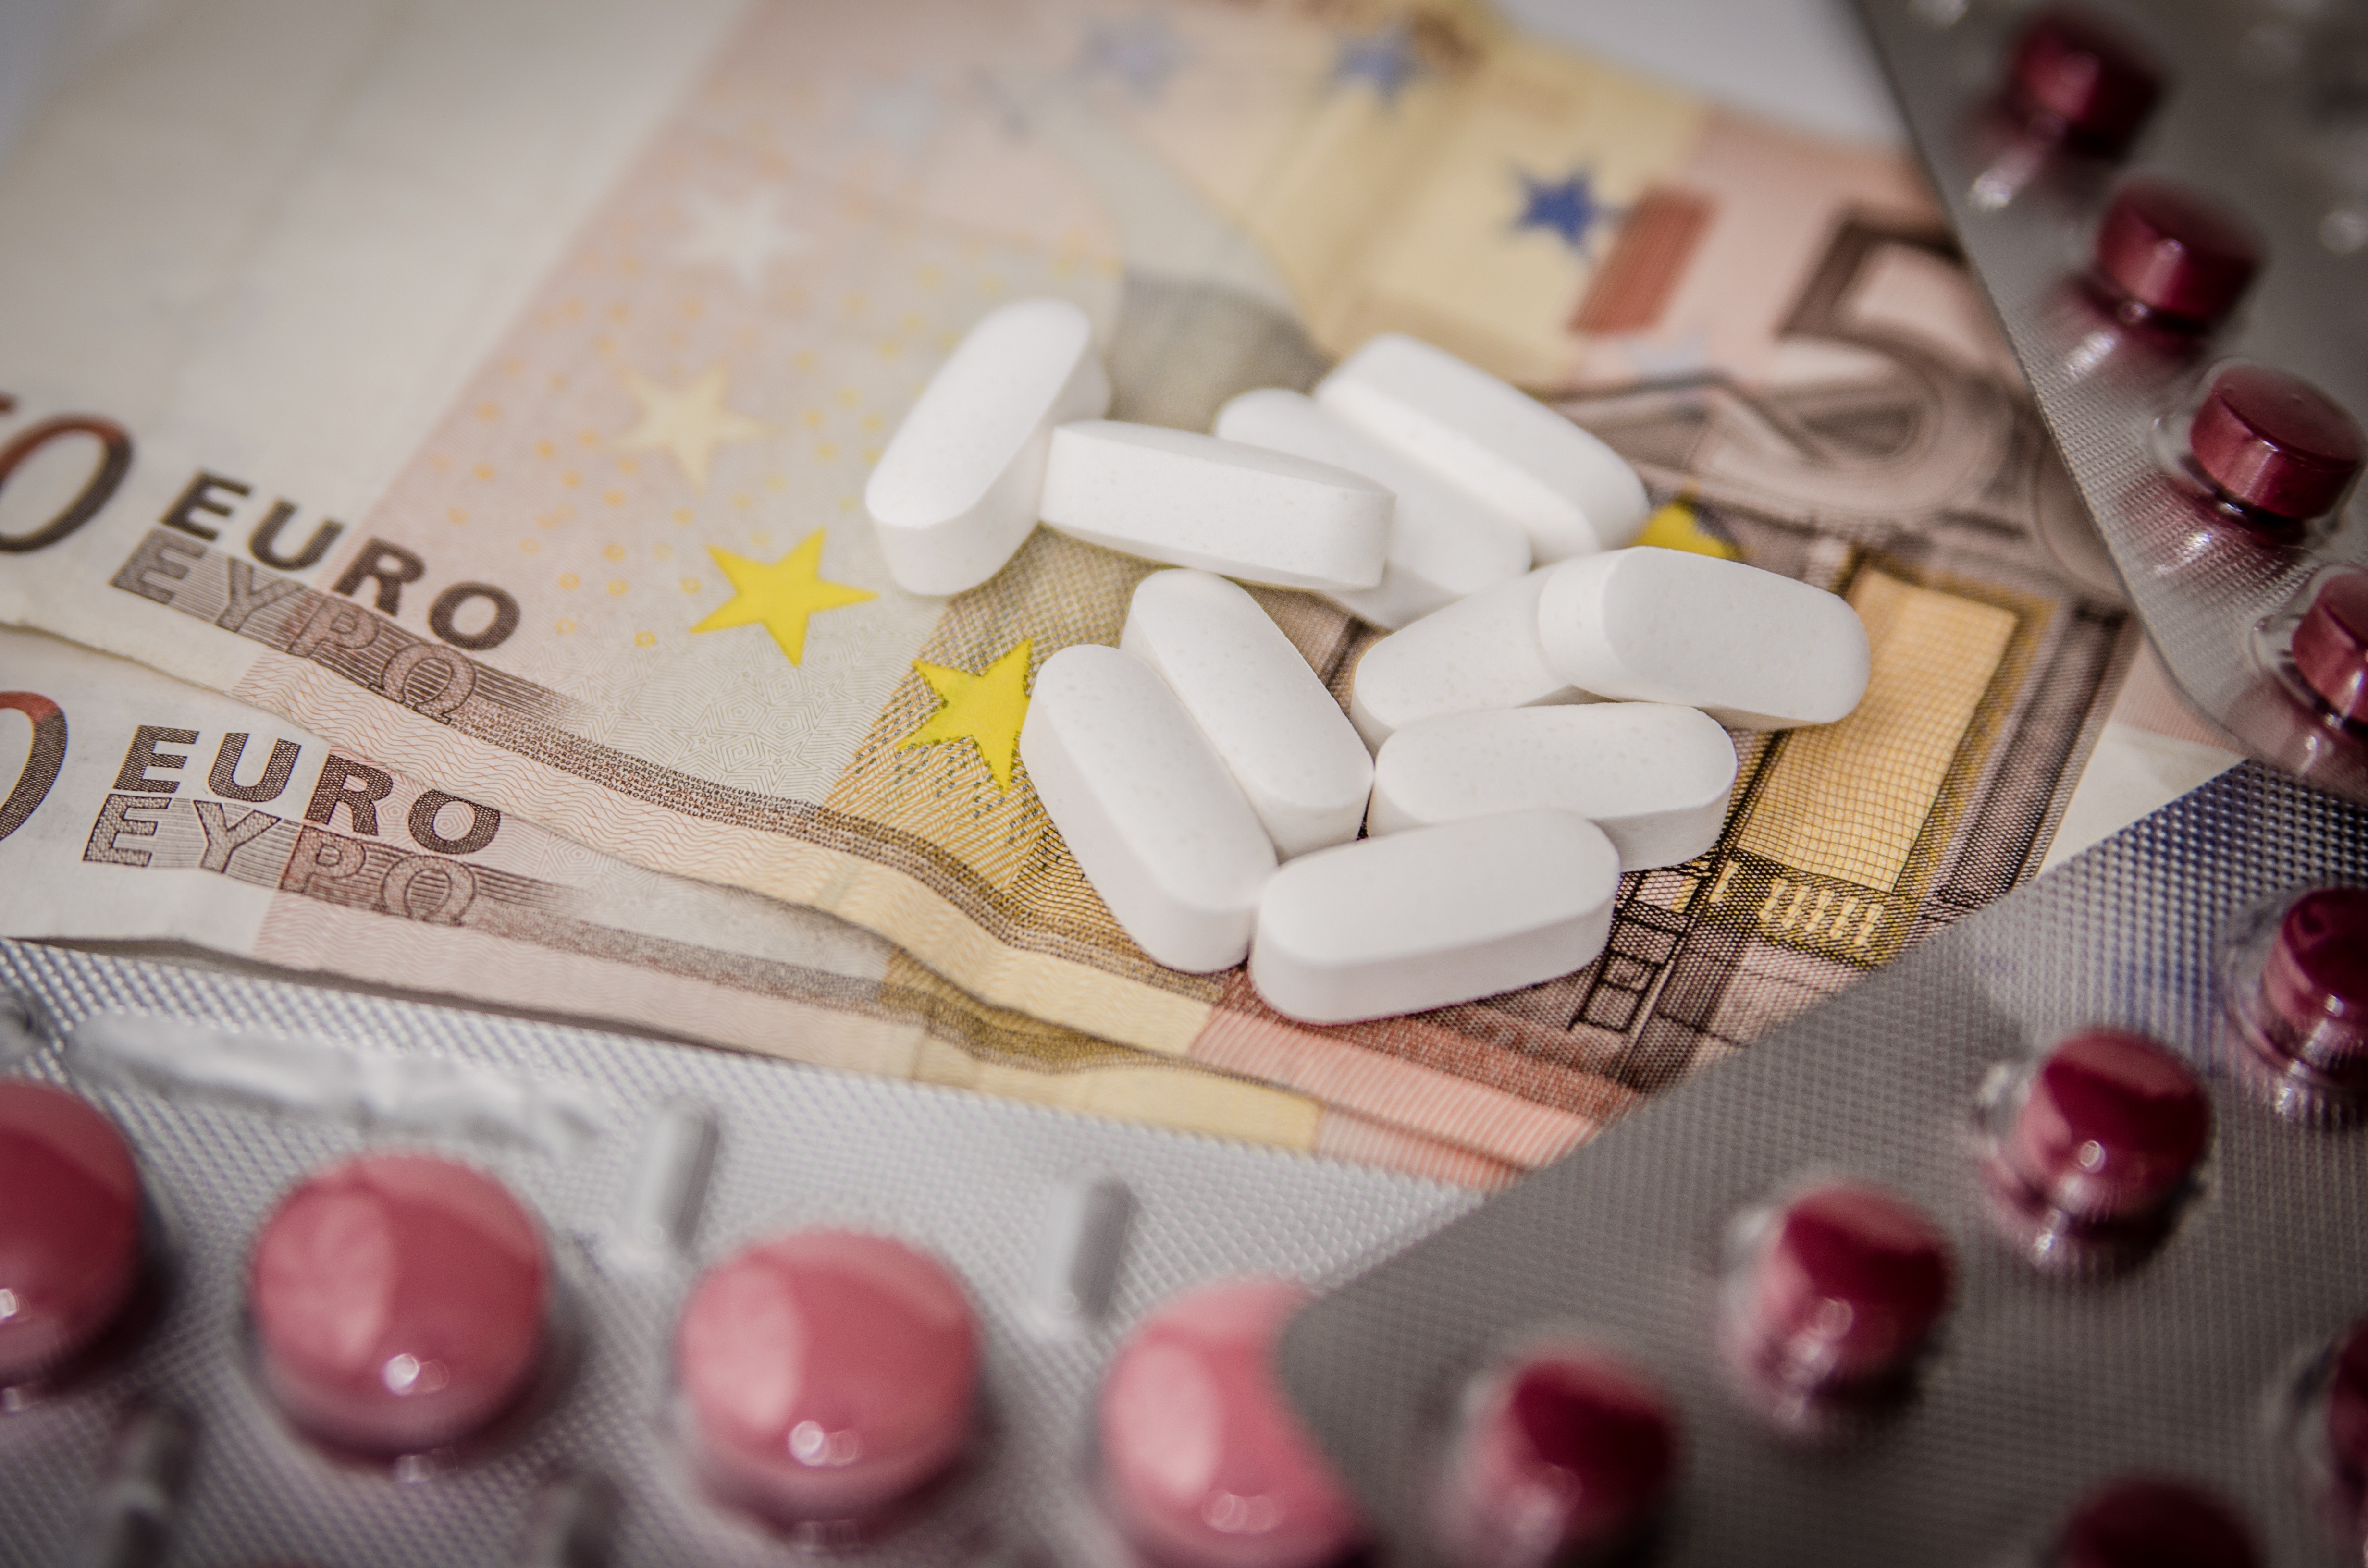
hand, petal, finger, money, medicine, pink, baking, nail, pharmacy, organ, sweetness, tablets, medical, medications, cure, treat yourself, get sick, the disease